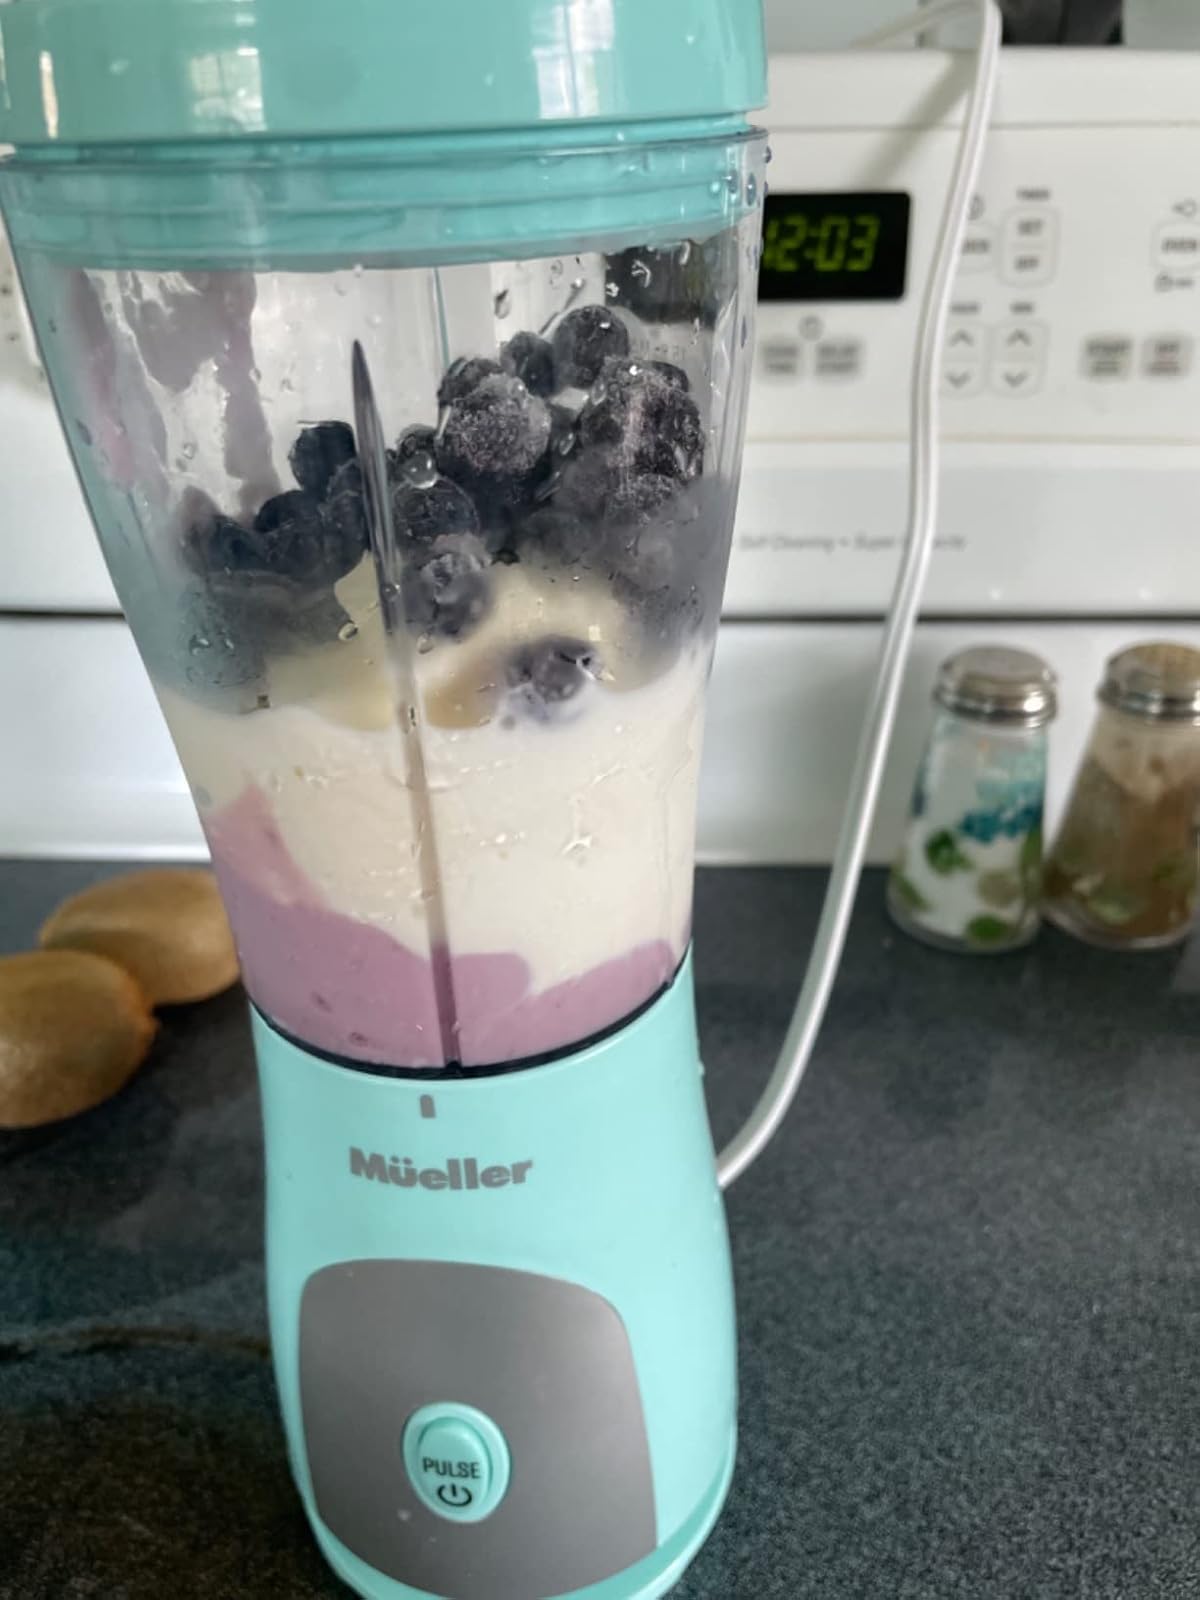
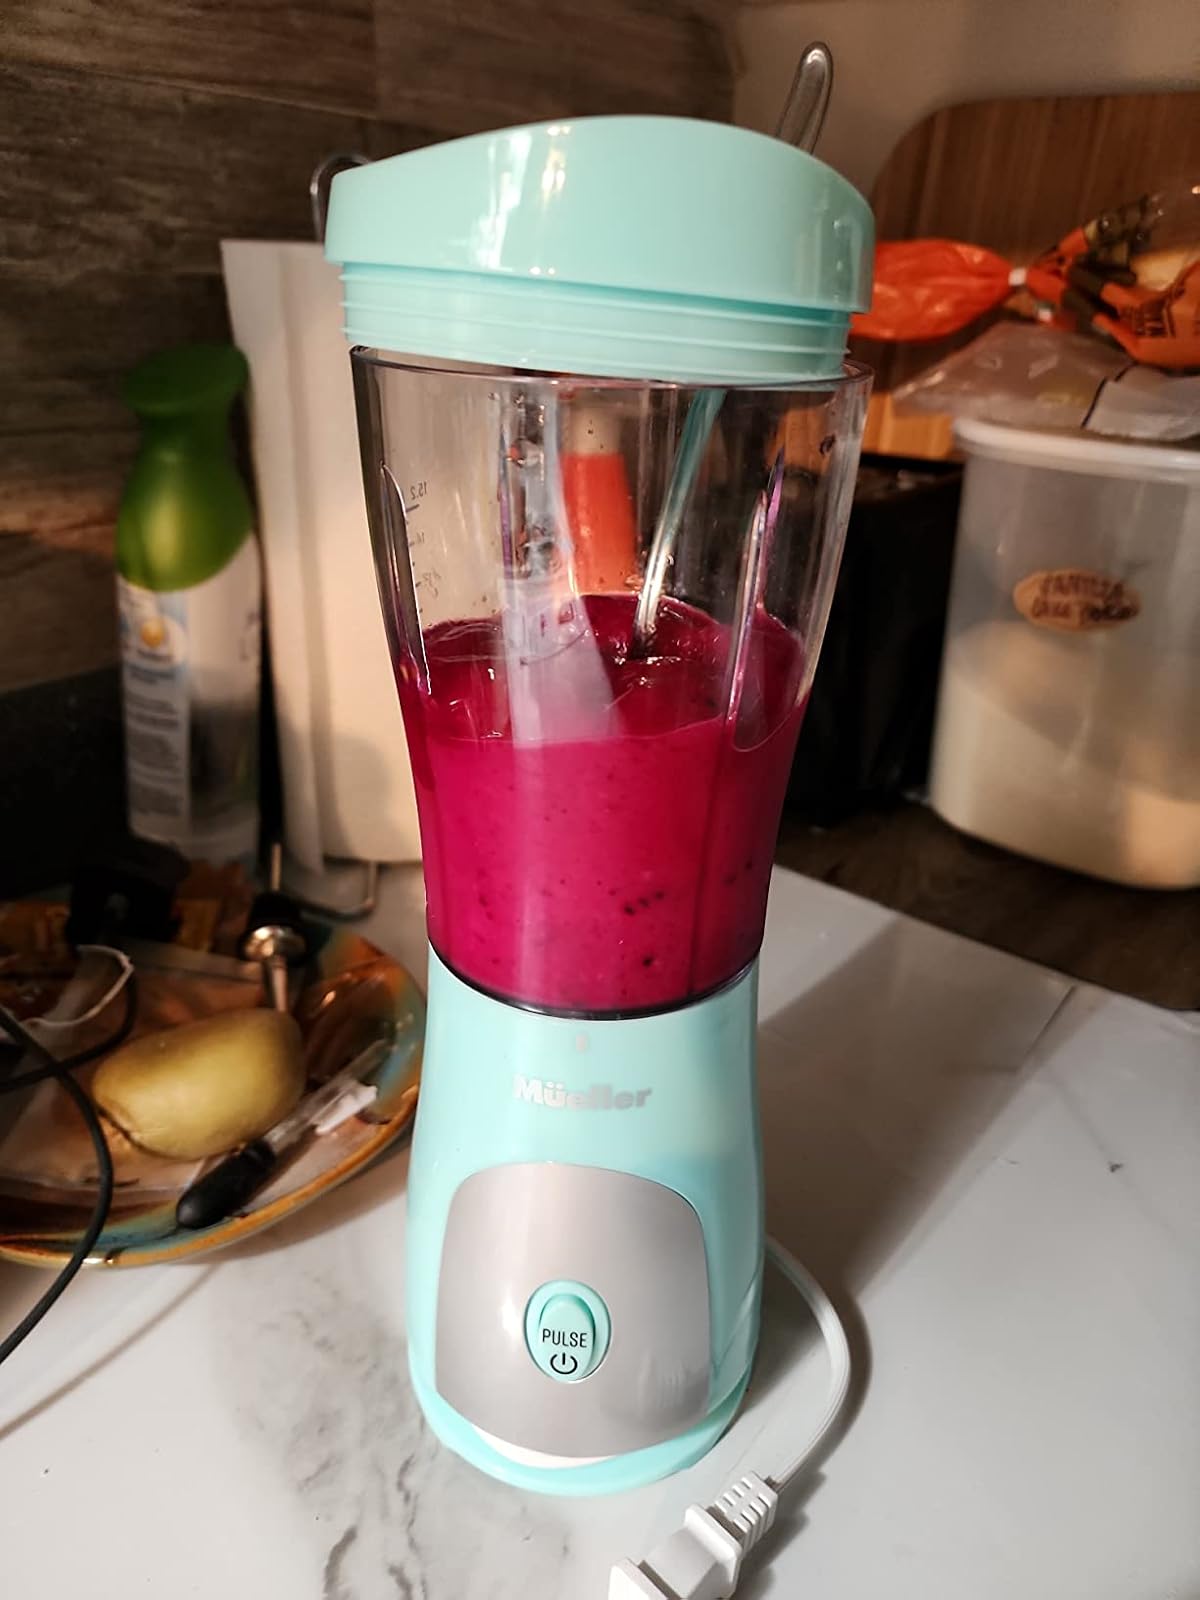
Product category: items_blender
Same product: yes